Saint Serapia

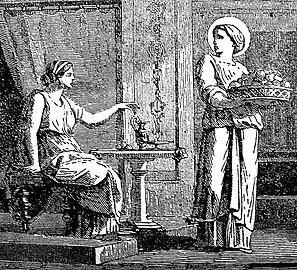
An engraving of Saint Serapia with her mistress, in "Little Pictorial Lives of the Saints" (1878)

Serapia was a Roman saint, a slave and martyr, also called Seraphia or Seraphima of Syria.